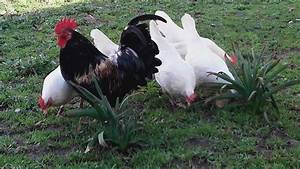
Label: chicken